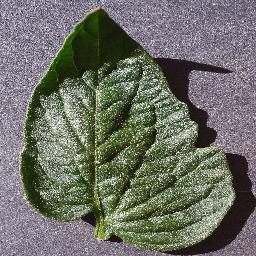
Label: Tomato___healthy